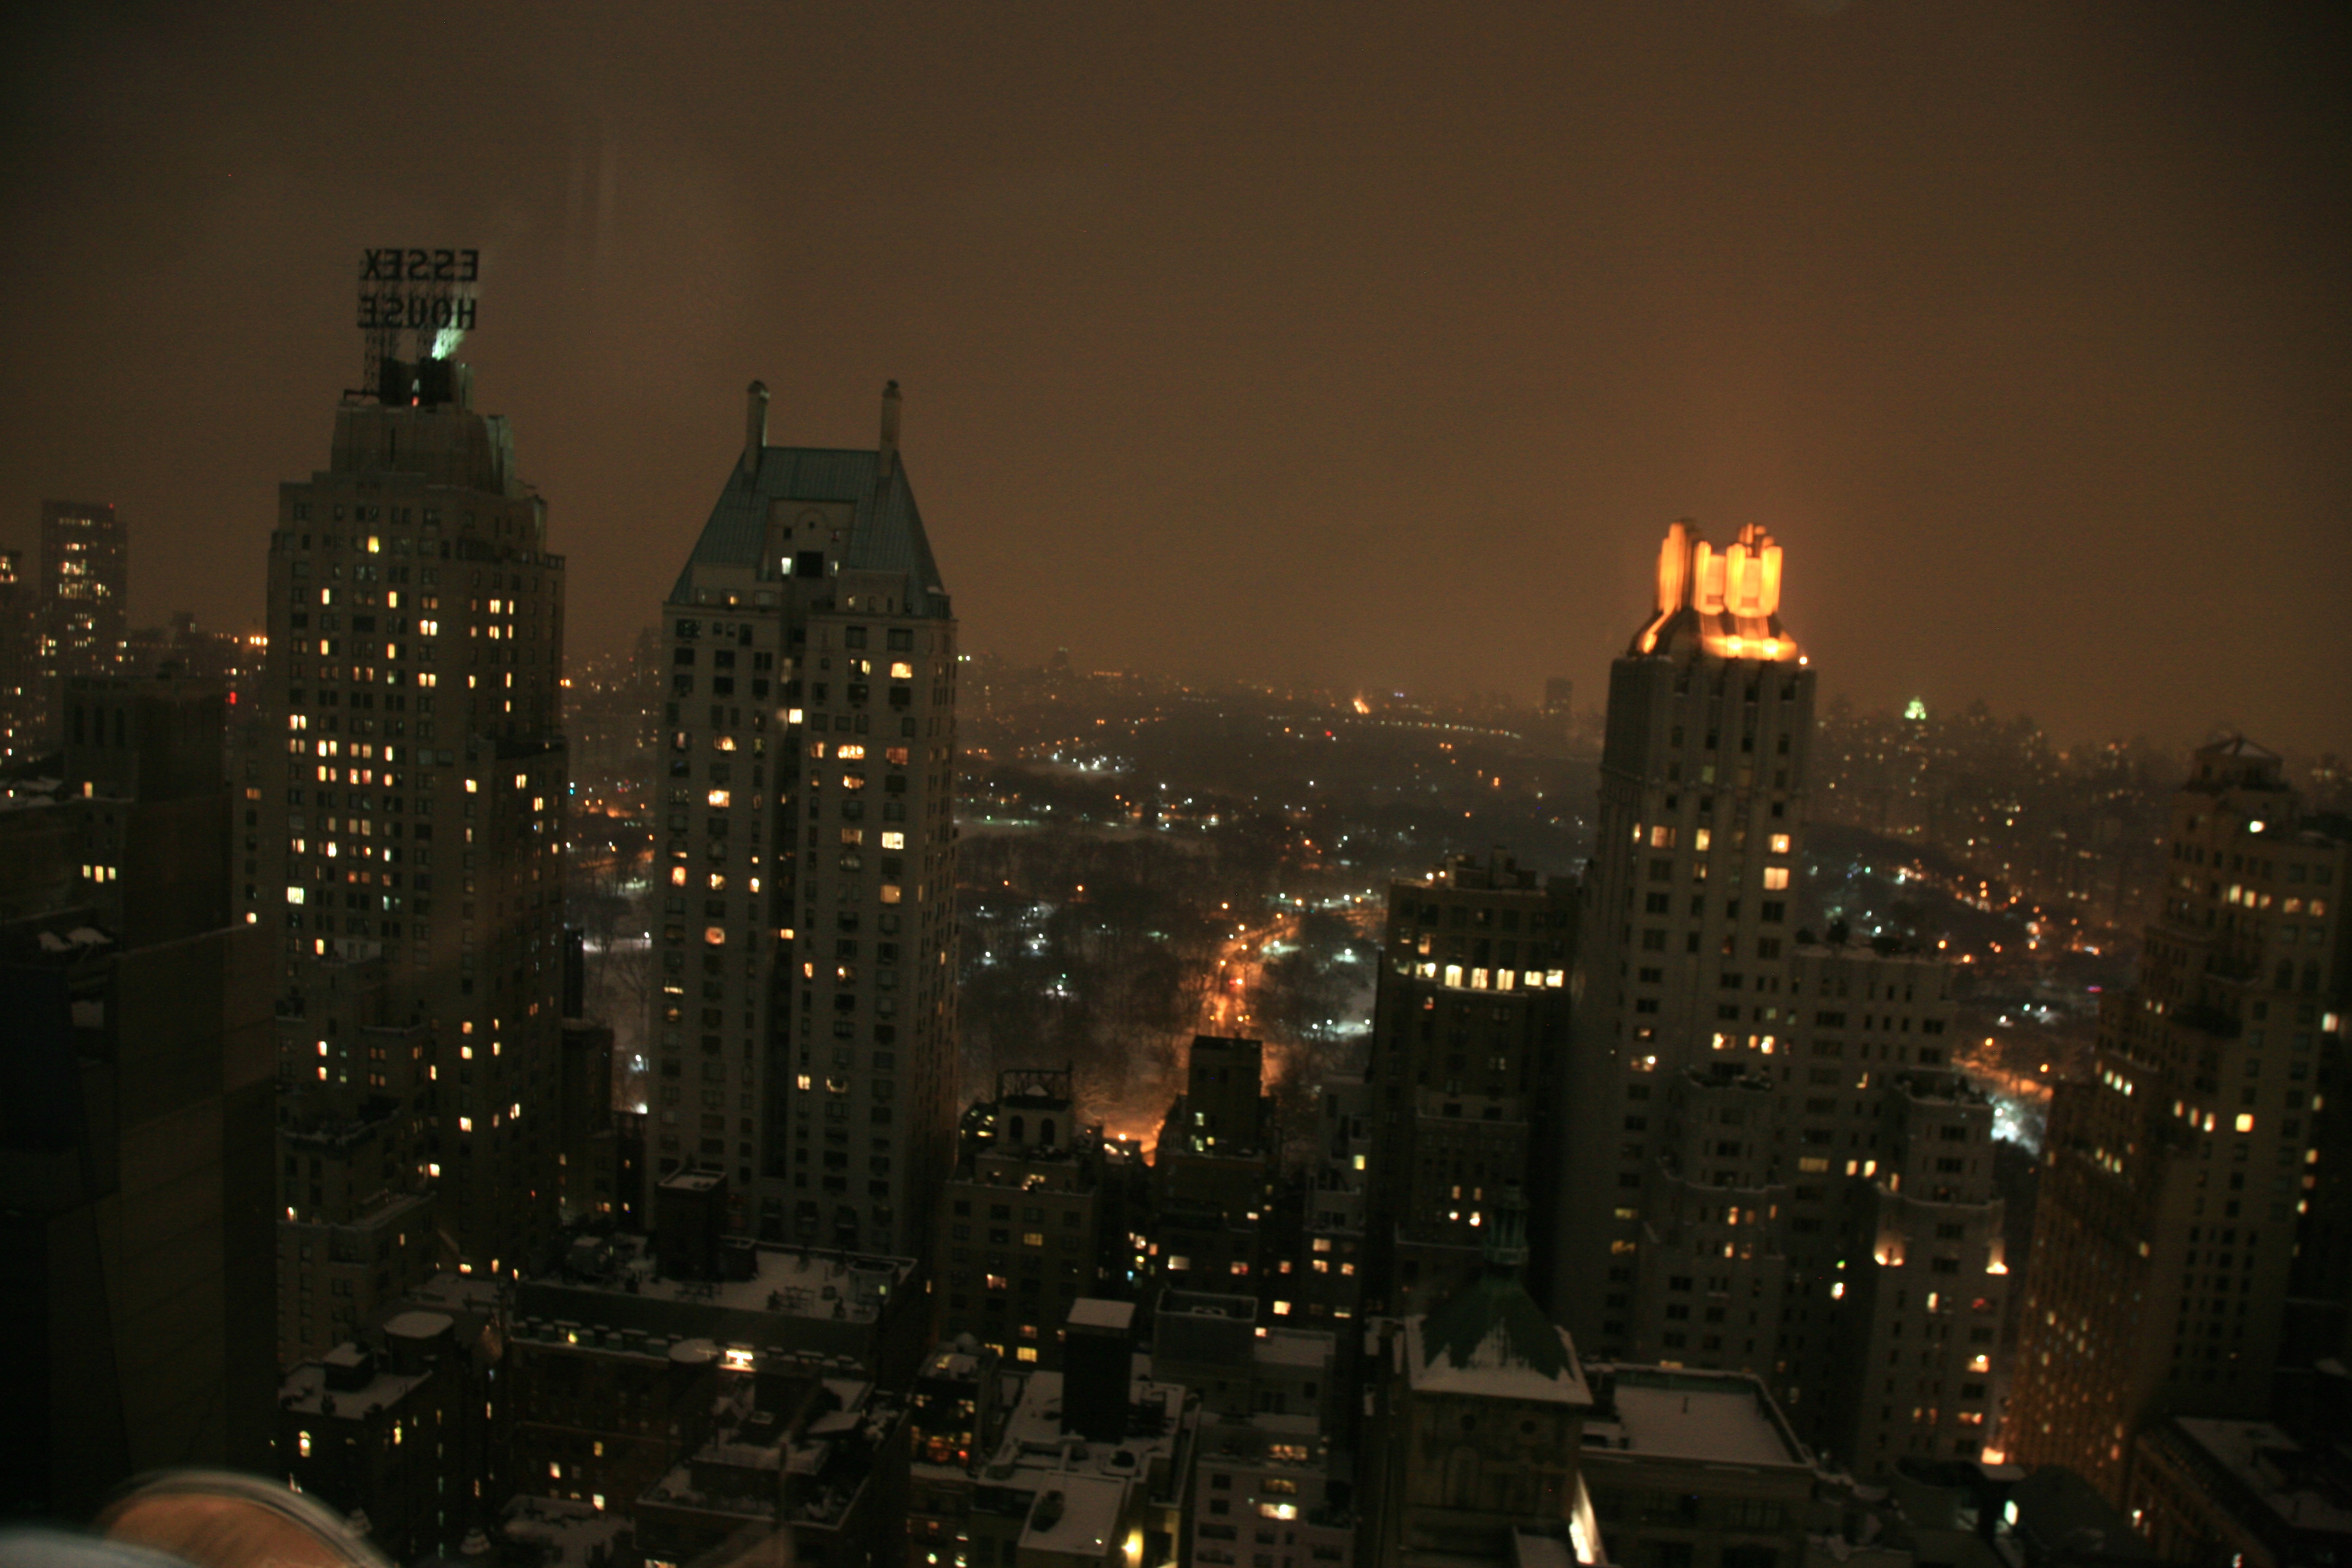
skyline, night, city, skyscraper, cityscape, downtown, dusk, evening, nyc, darkness, newyork, hotel, newyorkcity, ny, metropolis, midtownwest, parkermeridien, parkermeridienhotel, urban area, atmospheric phenomenon, human settlement, atmosphere of earth, metropolitan area